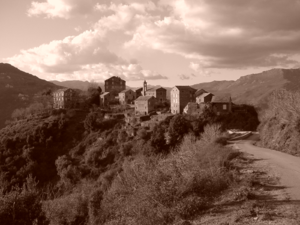
Vue prise vers le NW depuis la RD 10b
Monte est une commune française située dans la circonscription départementale de la Haute-Corse et le territoire de la collectivité de Corse. Le village appartient à la piève de Casacconi, en Castagniccia.